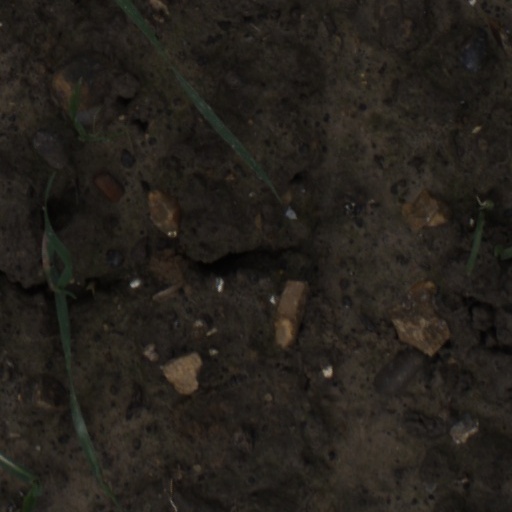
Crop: wheat